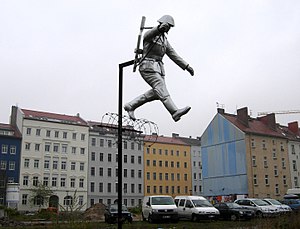
Conrad Schumann
Hans Conrad Schumann var en af de mest kendte republikflygtninge fra det kommunistiske DDR.